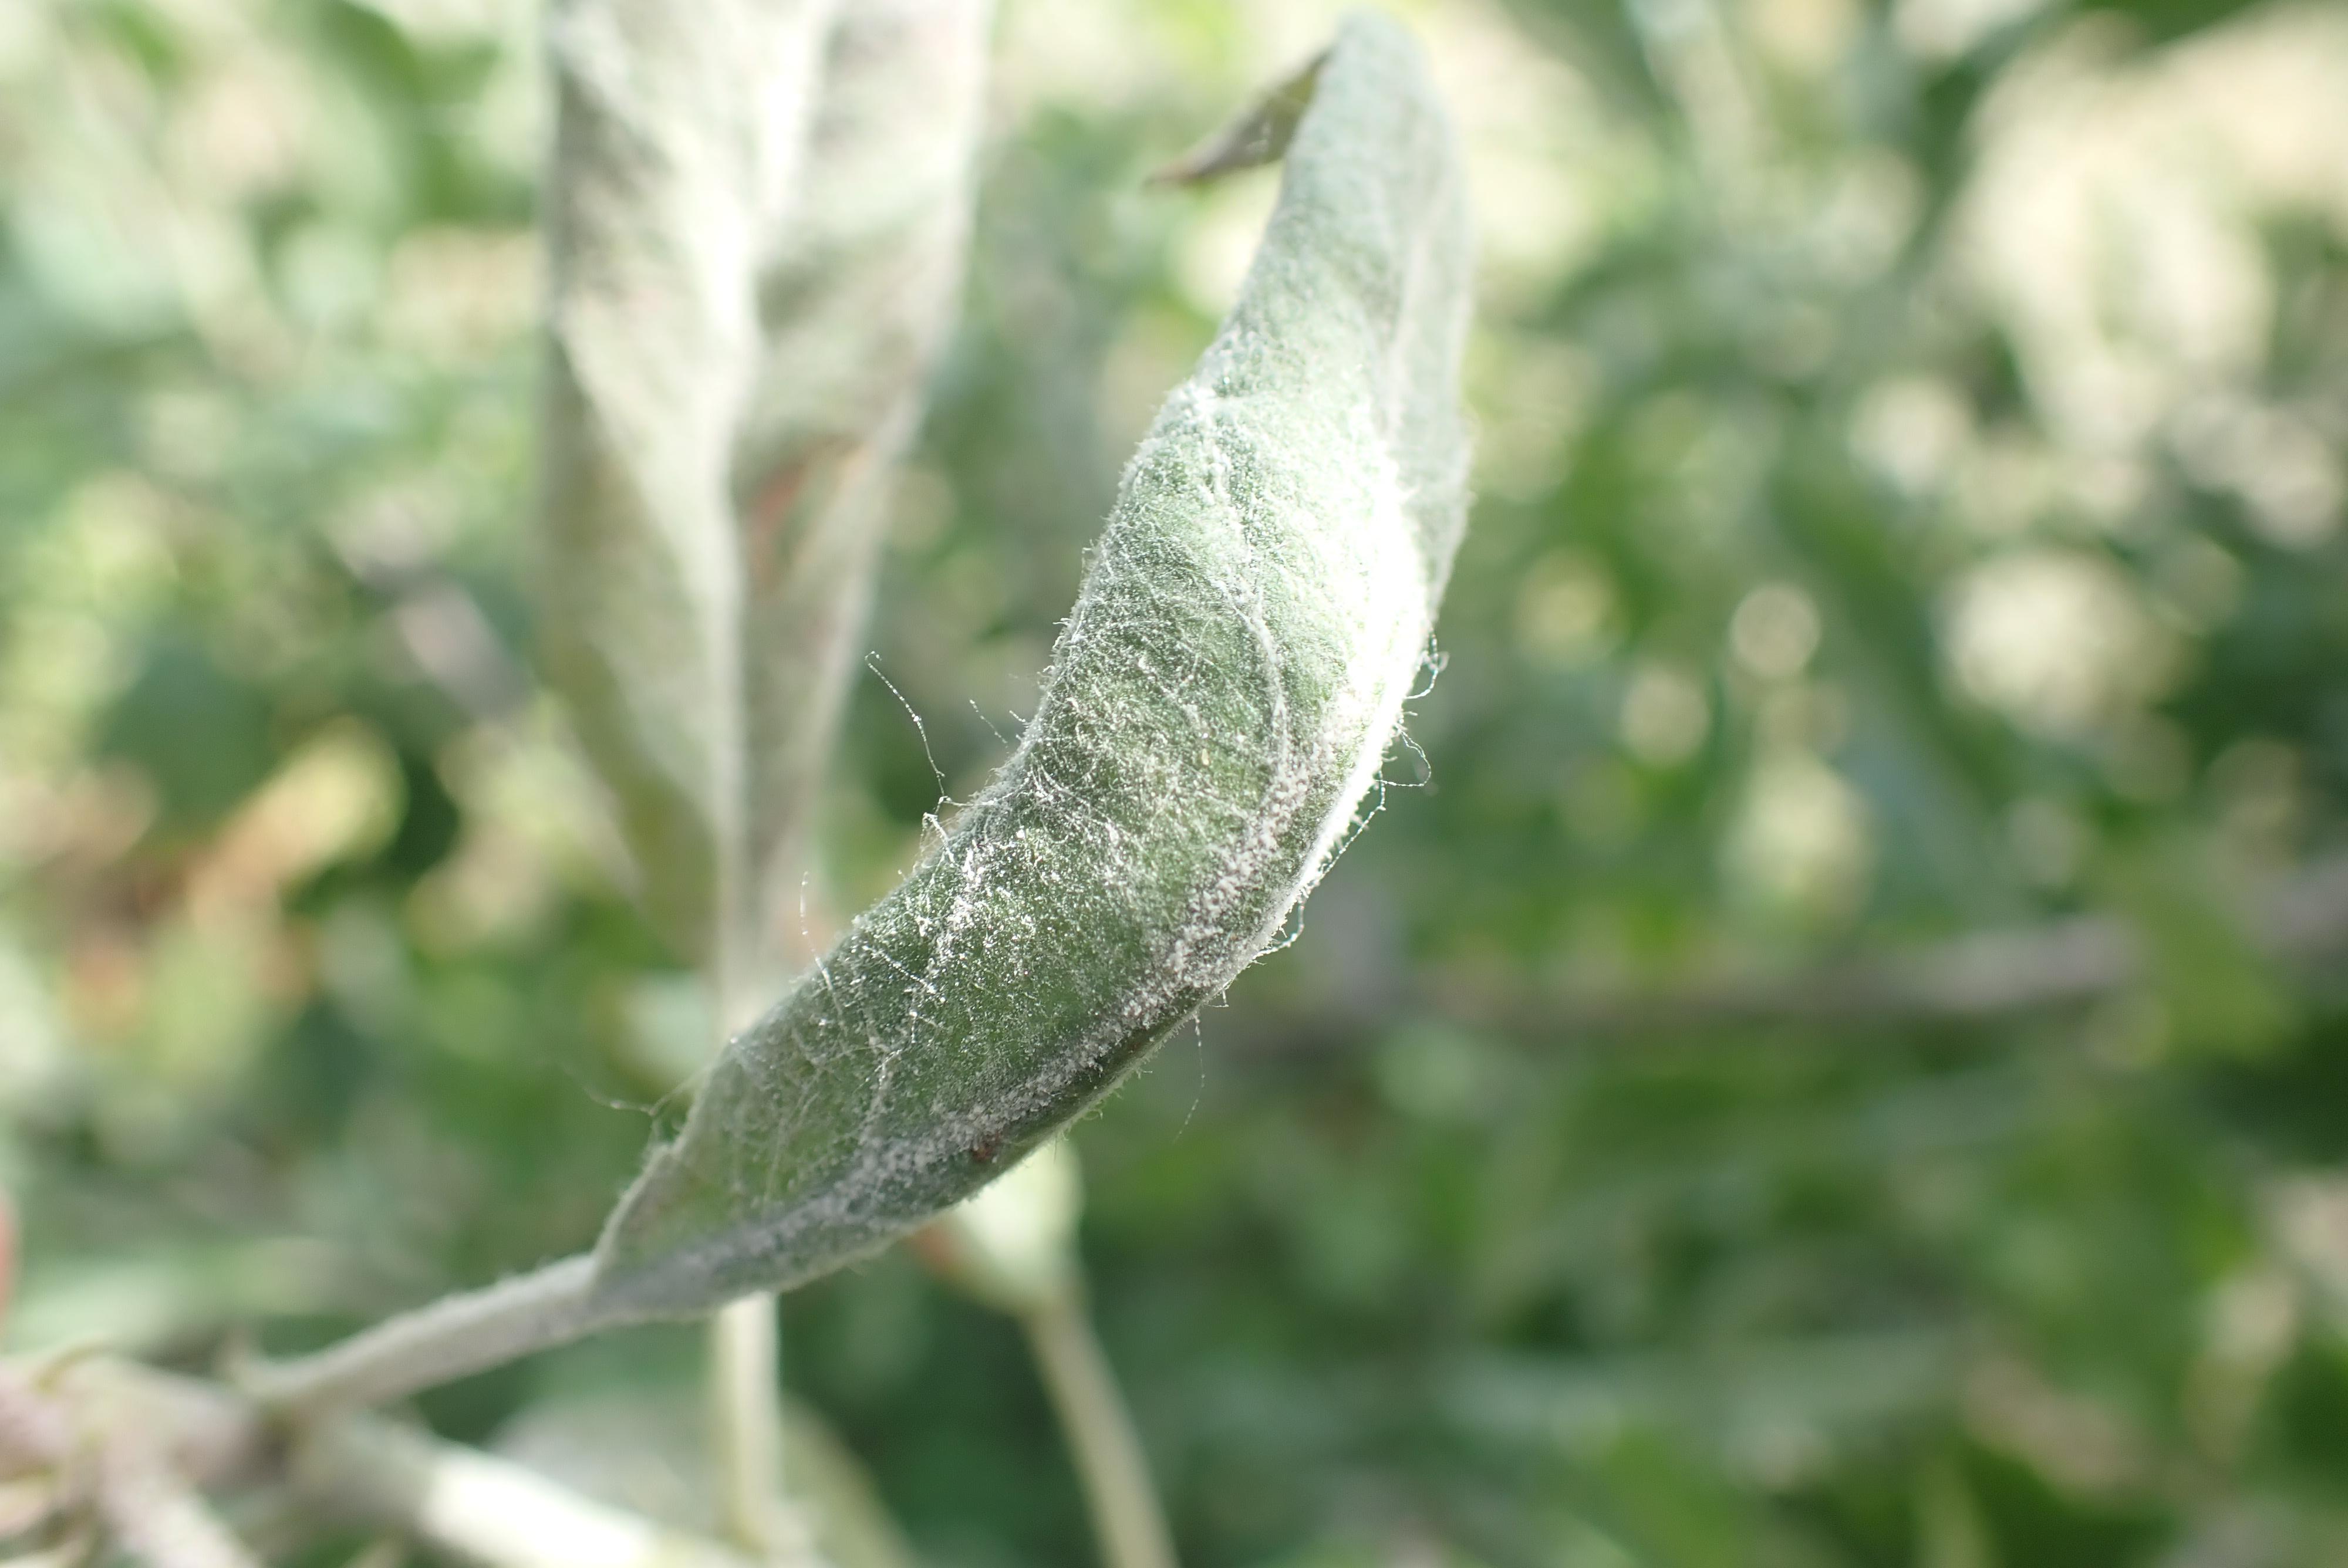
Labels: powdery_mildew